Carlo Fontana (sculptor)

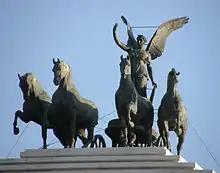
Roma Vittoriano – Quadriga dell'Unità

Carlo Fontana (5 October 1865 – 16 November 1956) was an Italian sculptor. His work was part of the sculpture event in the art competition at the 1928 Summer Olympics.